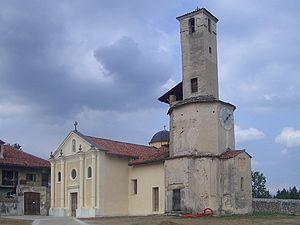
San Ponso est une commune italienne de la ville métropolitaine de Turin dans la région Piémont en Italie.